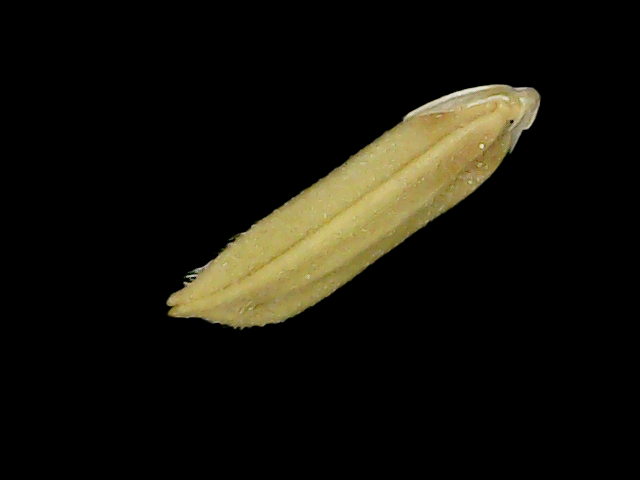
Rice variety: Bd75